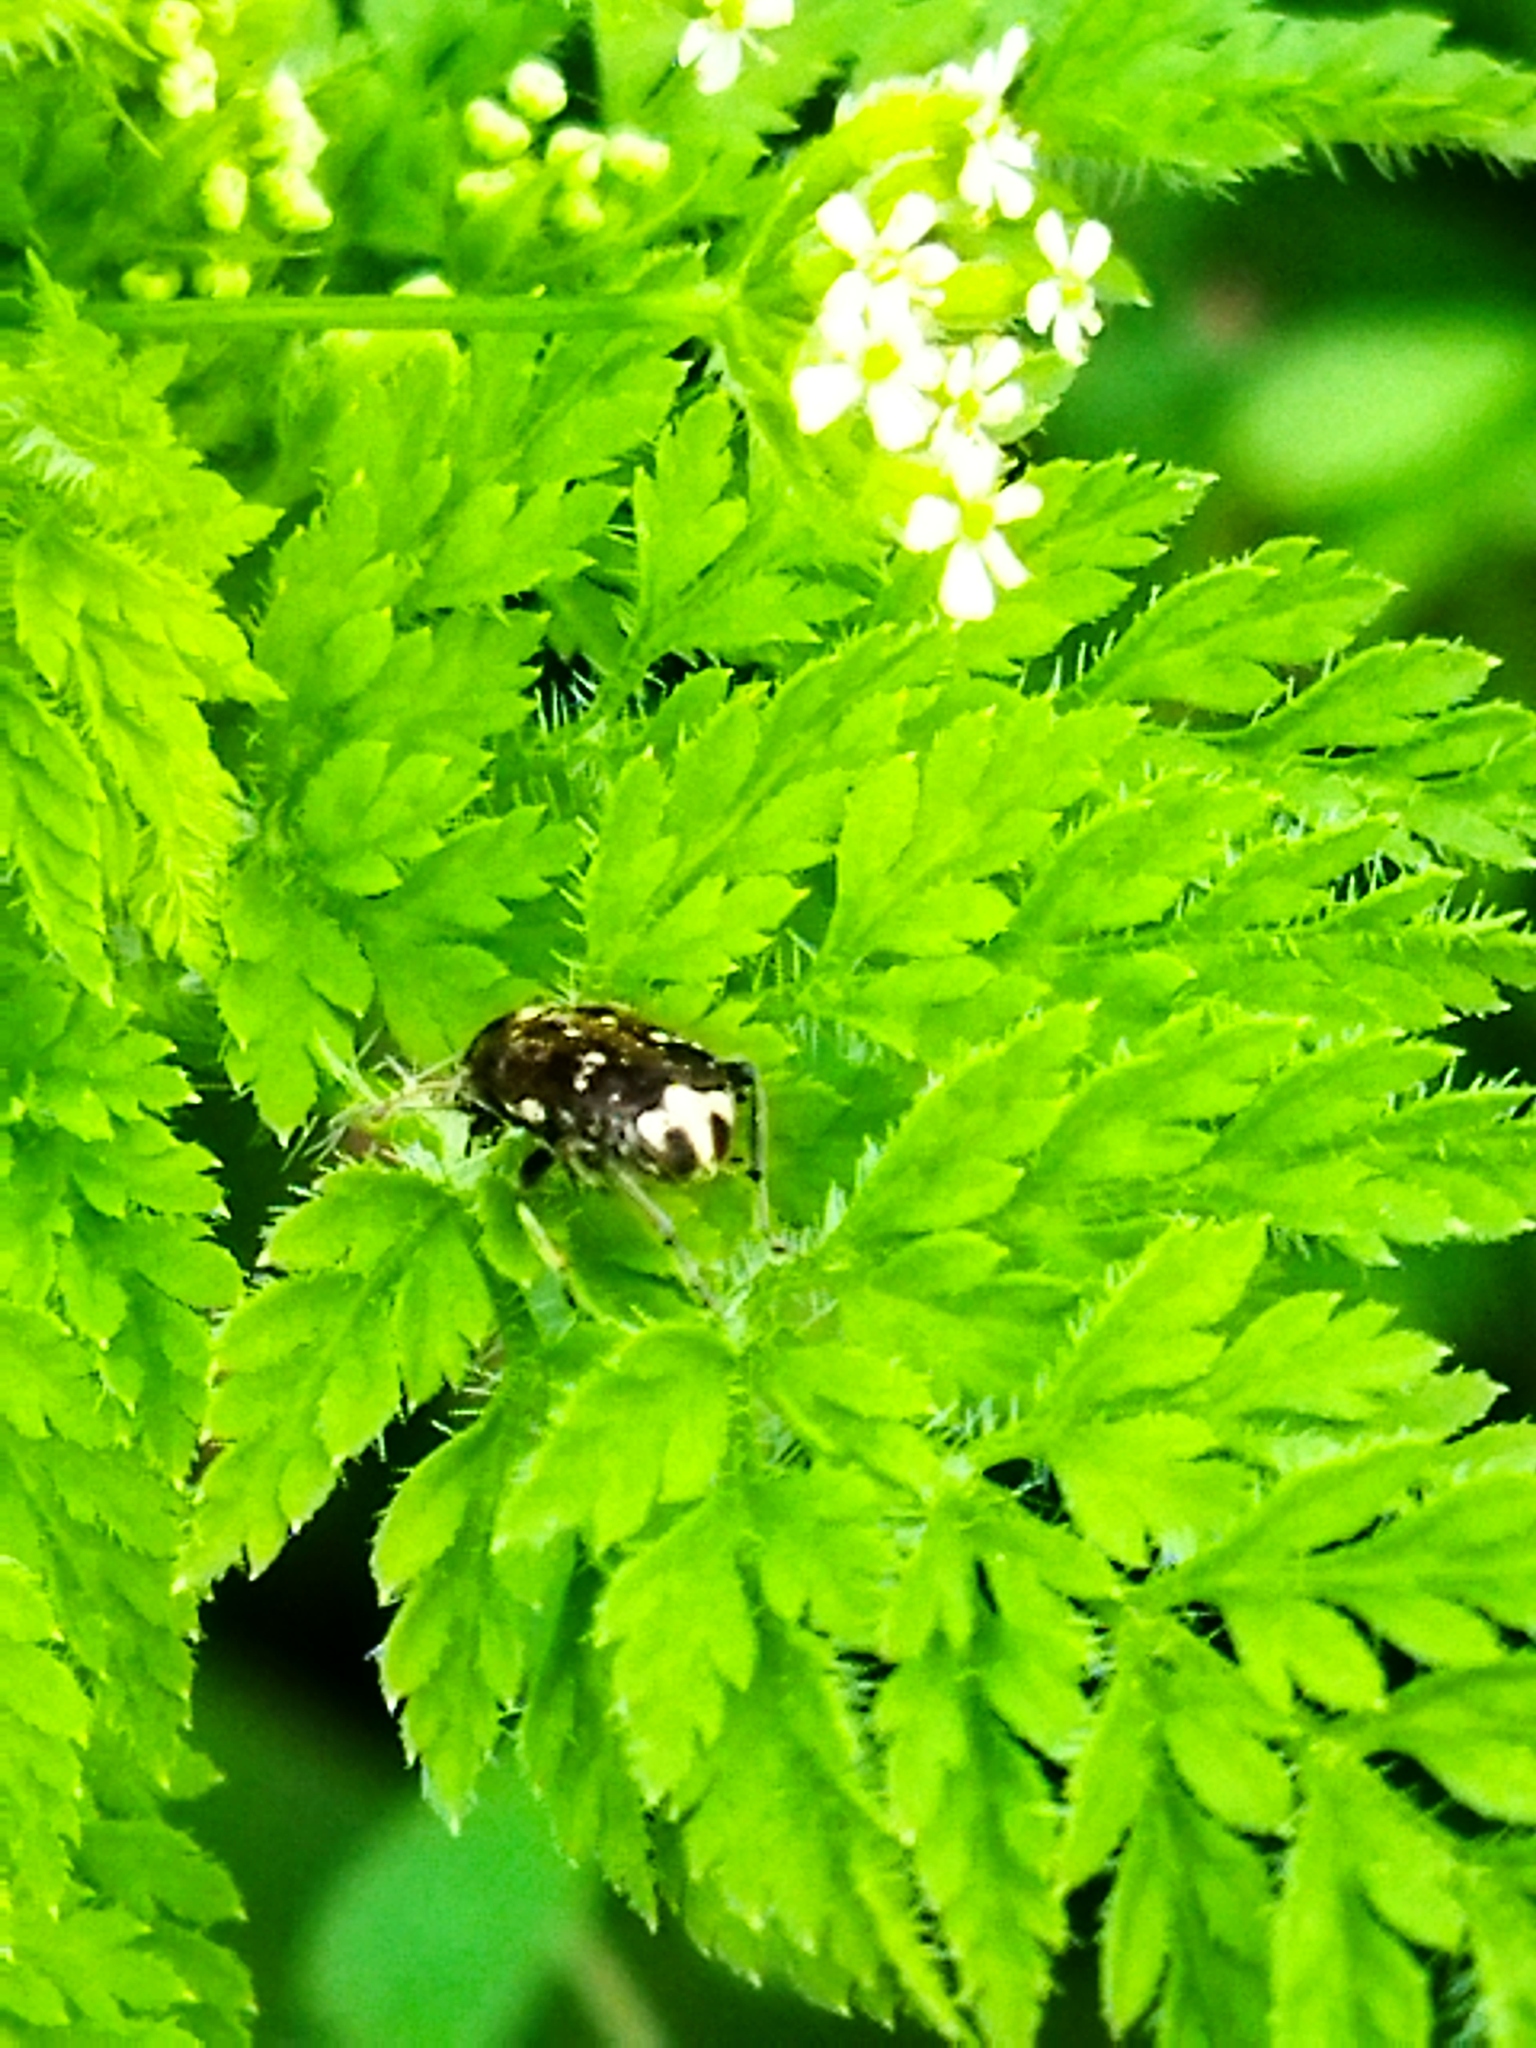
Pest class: pea_weevil